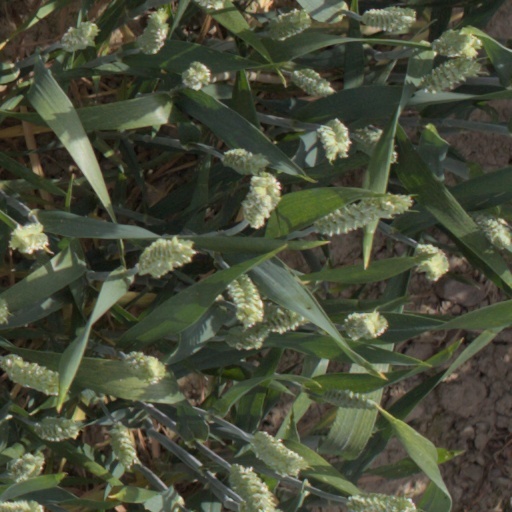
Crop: wheat